Course Setting Bomb Sight

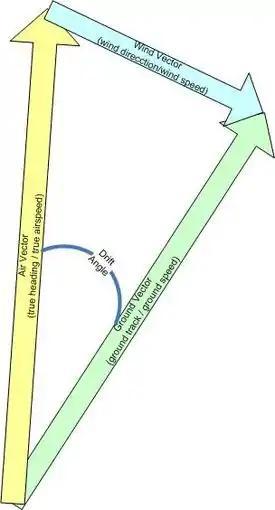
In order to approach a target at the tip of the green arrow with the crosswind indicated in blue, the bomber has to turn upwind and point its nose in the direction of the yellow arrow. By flying in that direction, the wind will blow the bomber along the green line.

As if these problems were not enough, the RAF found in the training schools that it was all too common for the bomb aimers to dial in an incorrect setting, or forget to update one when conditions changed. It was planned that many of these problems would be solved on the Automatic Bomb Sight (ABS), which had been under development from before the war, and used very simple inputs from the bomb aimer to carry out all the needed calculations. Unfortunately, the ABS was even larger than the CSBS, and the demands for new bombsights to be stabilized would make it even larger and meant it would take some time before it could be brought into service.